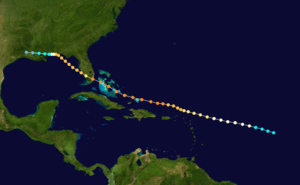
L’ouragan de 1926 à Miami était un cyclone tropical important et intense qui a dévasté la région du Grand Miami et causé d’importants dégâts aux Bahamas et sur la côte américaine du golfe du Mexique en septembre 1926, causant pour 100 millions de dollars de dégâts. L'ampleur des dégâts en Floride marqua le début précoce de la Grande Dépression au lendemain de la bulle immobilière des années 1920 en Floride. Selon des estimations un ouragan similaire causerait environ 235 milliards de dollars US de dégâts s'il devait toucher Miami en 2018.